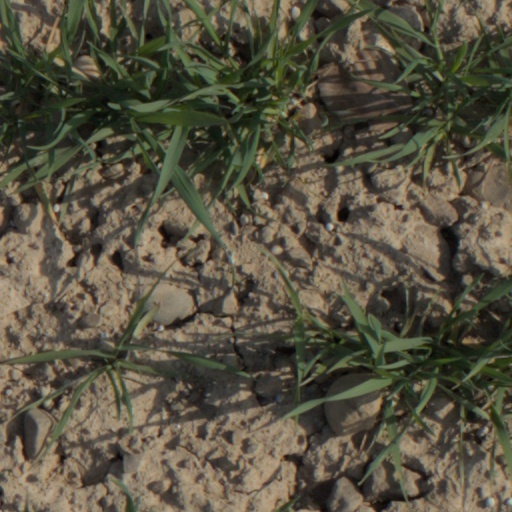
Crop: wheat